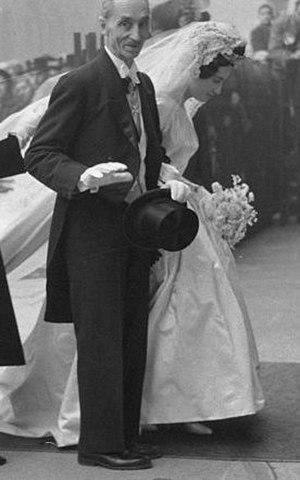
Le duché de Parme et Plaisance était un petit État de la péninsule italienne qui exista entre 1545 et 1802 puis de 1814 à 1859.